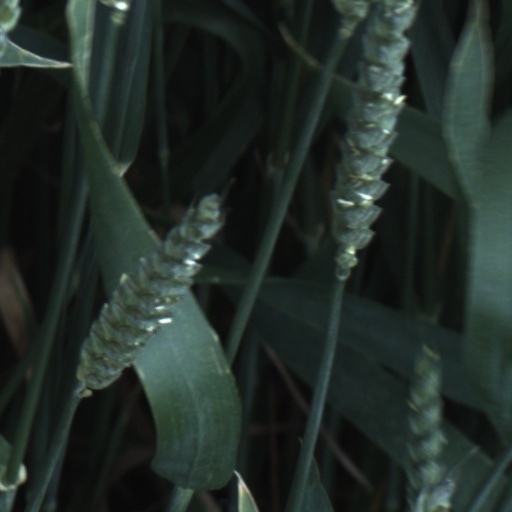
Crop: wheat